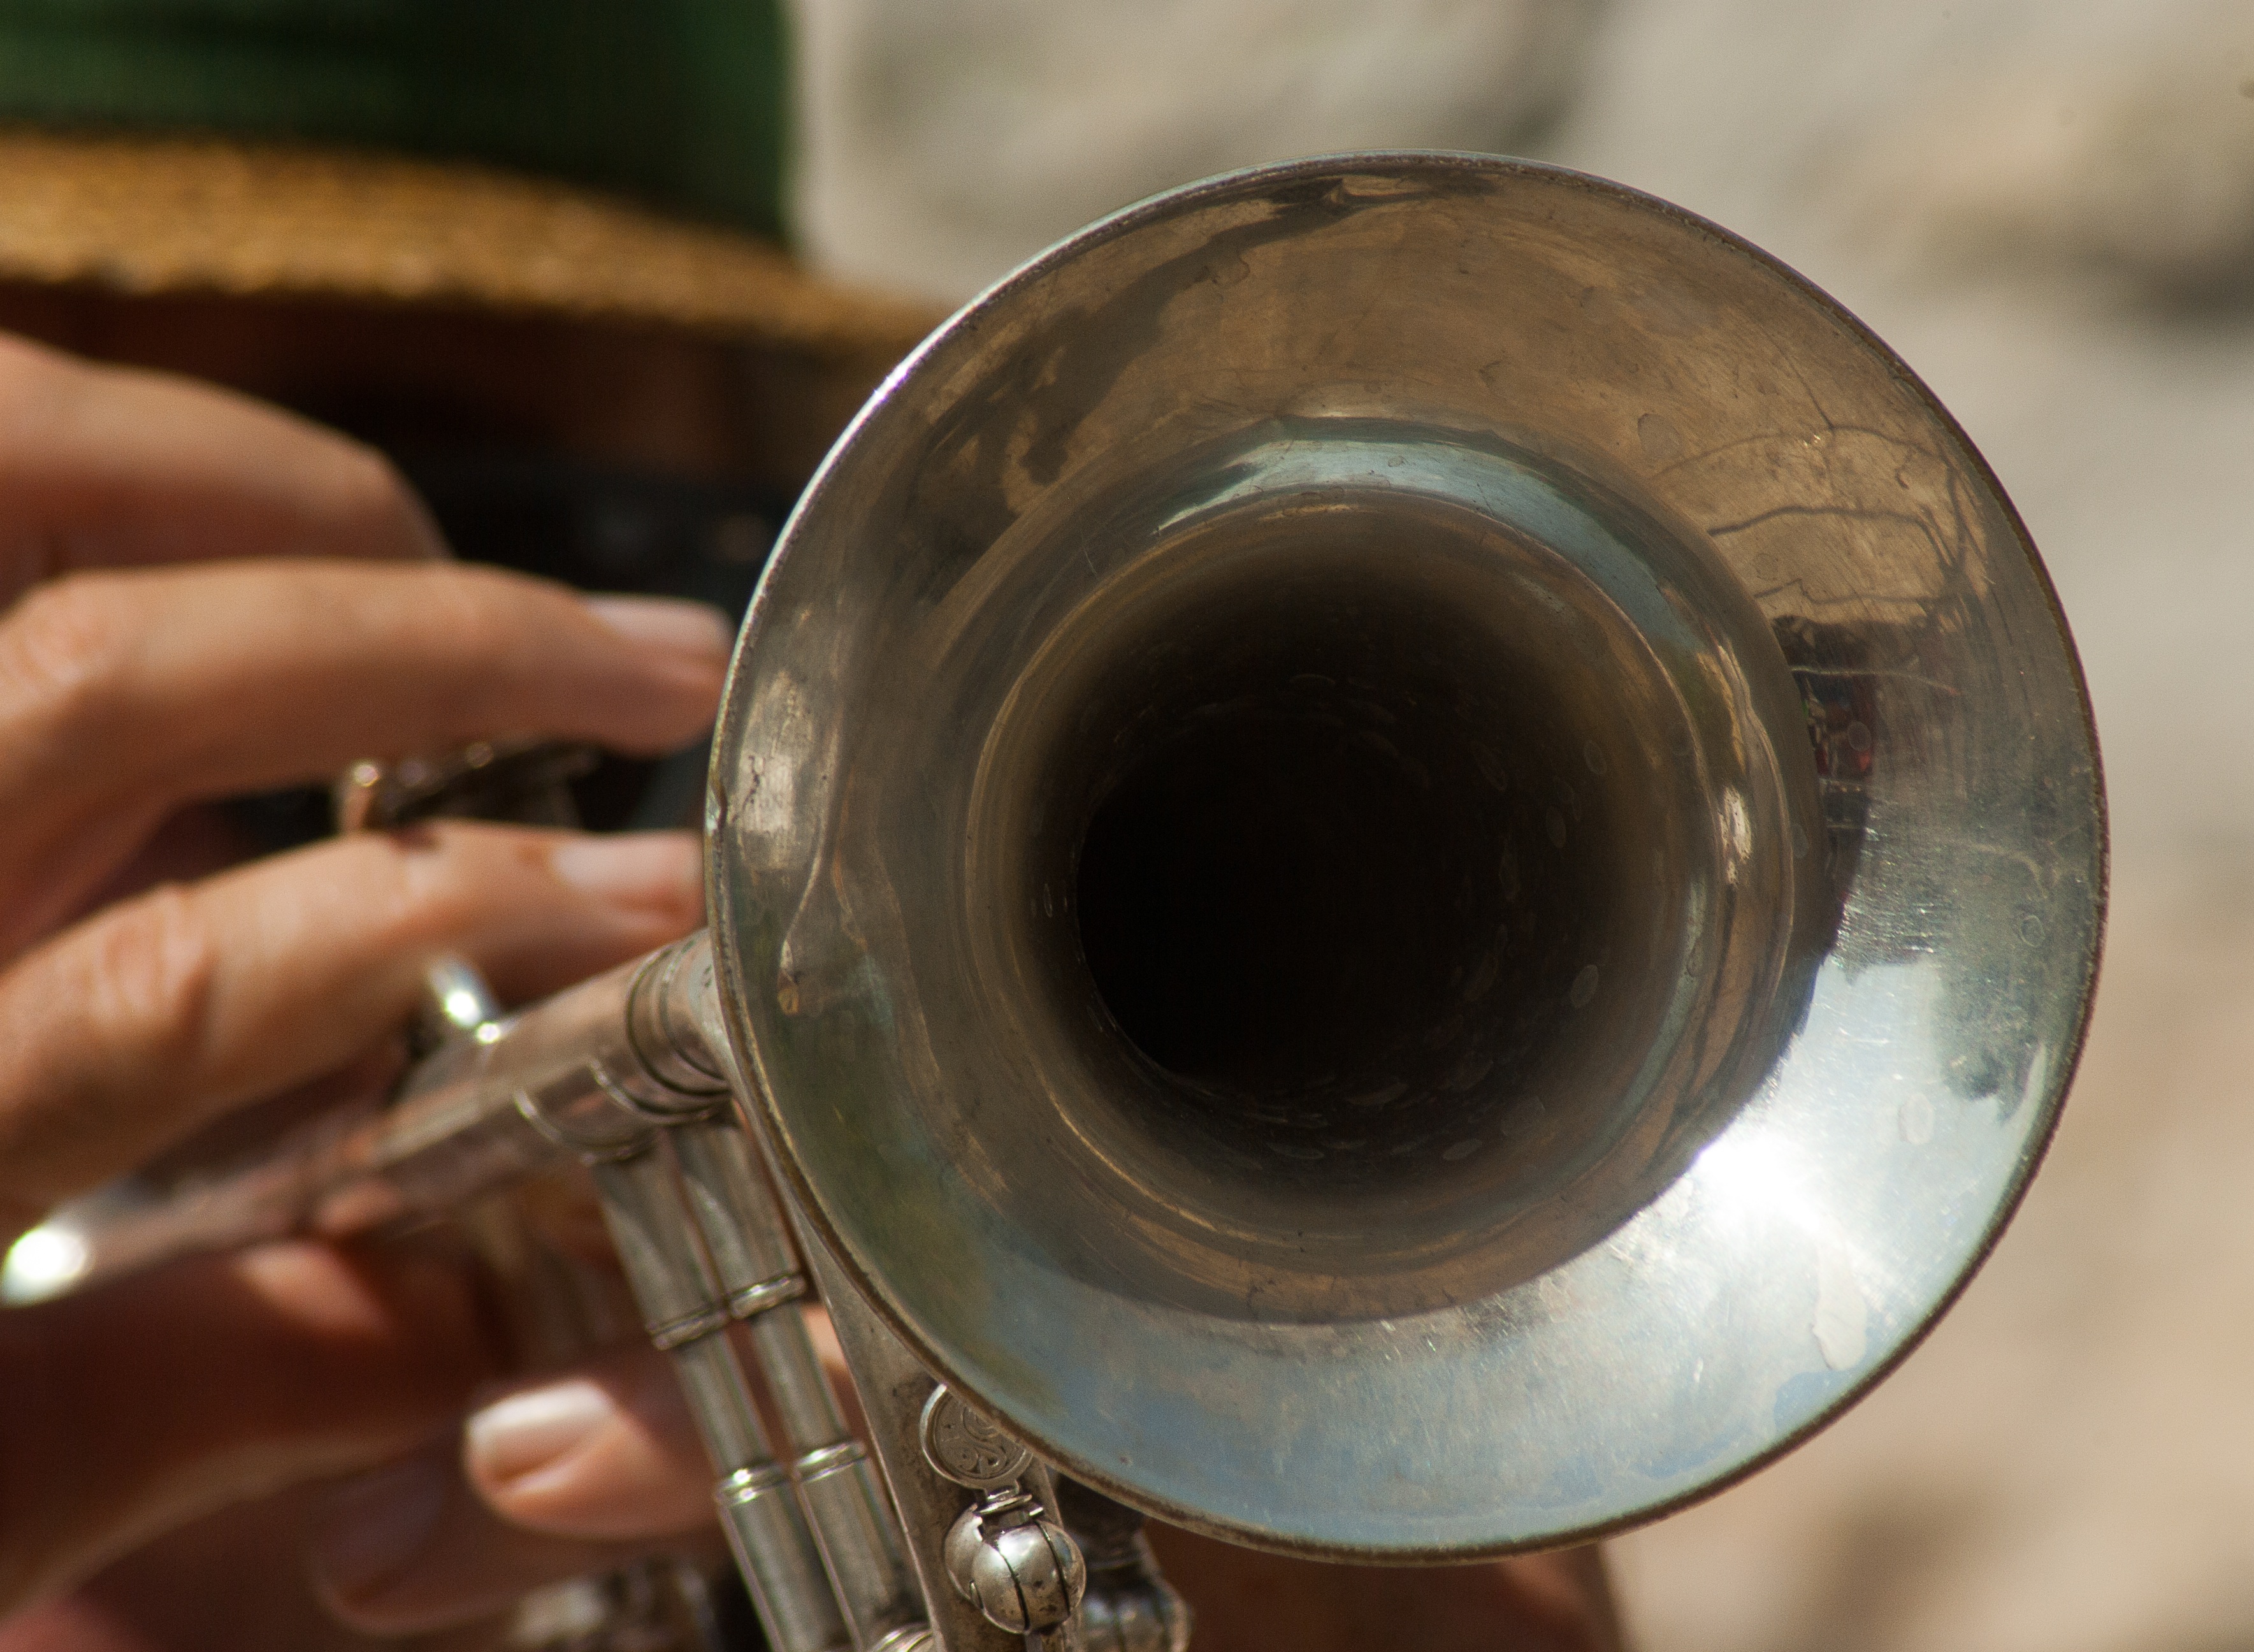
music, wheel, drink, musician, musical instrument, eye, trumpet, tuba, brass instrument, drinkware, sousaphone